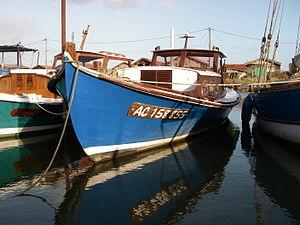
La Teste-de-Buch est une commune du Sud-Ouest de la France, située près d'Arcachon dans le département de la Gironde, en région Nouvelle-Aquitaine. Elle fait partie de la région historique de la Gascogne. C'est une des plus grandes communes de France en superficie.
Une pinasse du bassin d'Arcachon ou pinassote est une petite embarcation à fond plat, à voile au tiers et avirons puis à moteur. Elle est utilisée traditionnellement pour la pêche et l'ostréiculture.